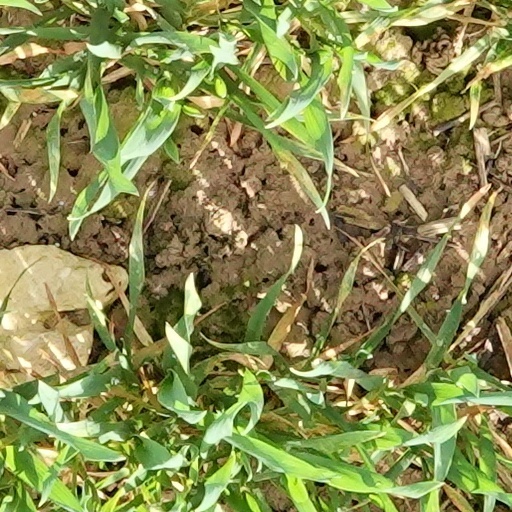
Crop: wheat